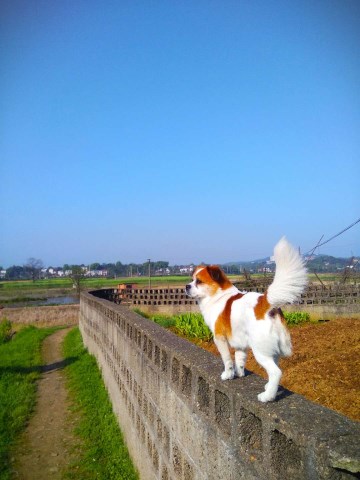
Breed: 480-n000125-Pekinese